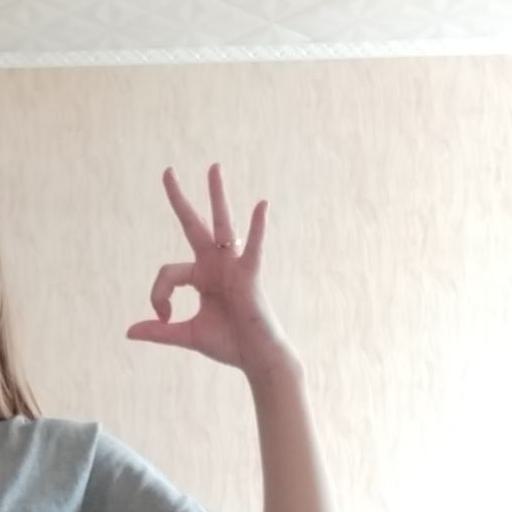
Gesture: ok